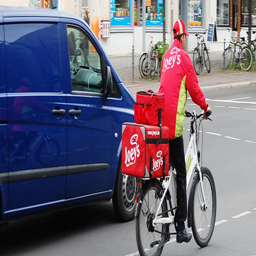
a man is delivering some food on his bicycle and a blue car
A delivery guy on bike makes way through a city street with food in tow.
A food delivery person on a bike next to a car on a street.
A delivery person is riding their bike through an intersection.
A man on a bike delivering food from a restaurant.